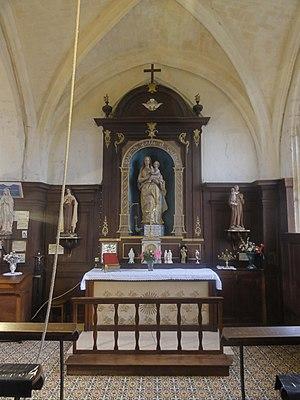
Chapelle sud, vue vers l'est.
L'église Saint-Martin est une église catholique paroissiale située à Ormoy-Villers, dans le département de l'Oise, en France. Sa partie la plus ancienne, le chevet du chœur, est de style roman et date de la première moitié du XIIᵉ siècle. Au cours de la seconde moitié du XIIᵉ siècle, le chœur de deux travées a été voûté d'ogives, et au XIVᵉ siècle, sa superficie a été dédoublée par l'adjonction d'un collatéral, mais peu de vestiges subsistent de cette époque. L'église souffre lourdement sous la guerre de Cent Ans, et les parties orientales sont en grande partie rebâties à la période gothique flamboyant, à la fin du XVᵉ siècle. La nef et son bas-côté, sans style véritable, pourraient comporter des parties du XIIᵉ siècle, mais le mur du nord date sans doute de la reconstruction flamboyante, et la façade est moderne. Sur le plan architectural, l'église Saint-Martin n'offre rien de bien remarquable. C'est une petite église rurale dont la relative complexité témoigne des vicissitudes du temps. Sa silhouette particulière, avec un pignon percé de deux fenêtres orienté vers le sud, et un bas-côté rustique, empêchent la confusion avec toute autre église des environs.